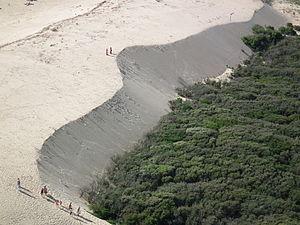
Dunes à la Coubre
La forêt domaniale de la Coubre est un massif forestier s'étendant sur une partie de la presqu'île d'Arvert, en Charente-Maritime. Couvrant une superficie de 7 916 ha, c'est une des plus importantes forêts du nord de la Nouvelle-Aquitaine, derrière la forêt de la Double et la forêt d'Horte mais devant la forêt de Moulière.
La presqu'île d'Arvert est une région naturelle située en Charente-Maritime, dans le sud-ouest de la France. Elle correspond à la partie nord-ouest du Royannais.